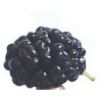
Label: mulberry